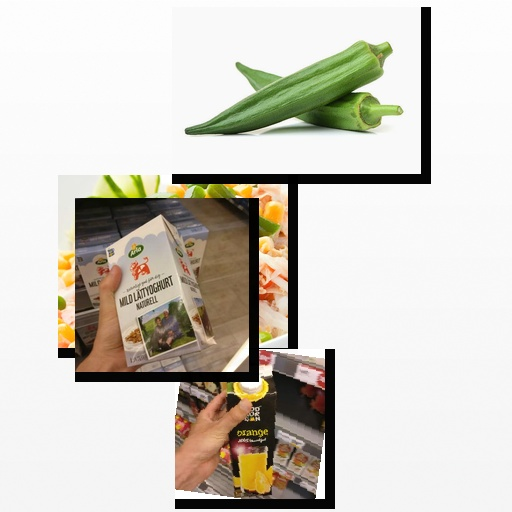
Food items: radish, natural_low_fat_yogurt, okra, orange_juice